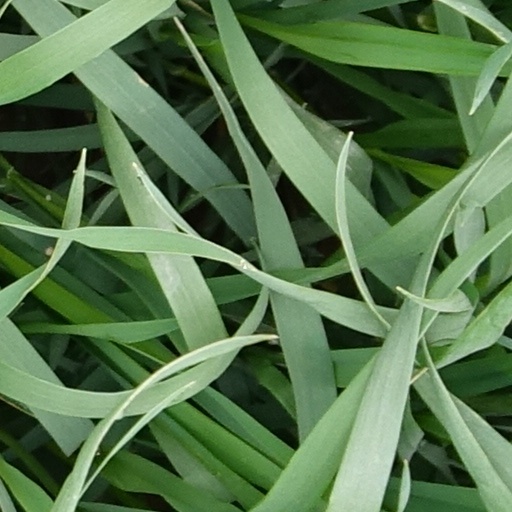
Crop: wheat